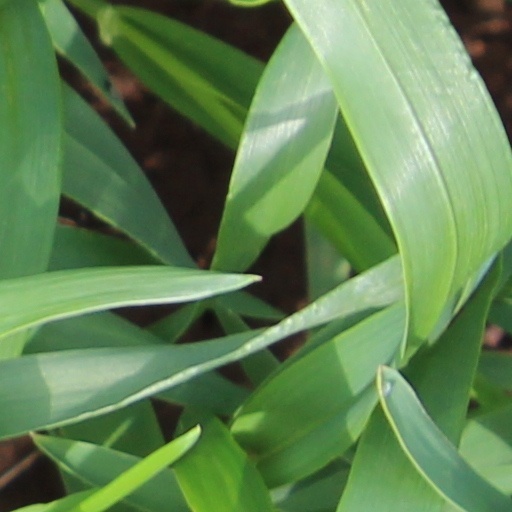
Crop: wheat